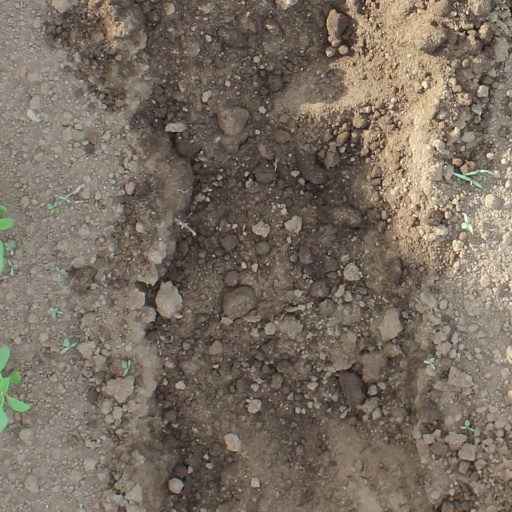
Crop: soybean